Didwana

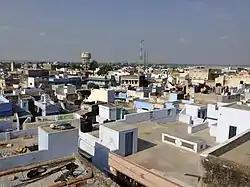
Didwana (2013)

Didwana is a city and the district headquarters of the Didwana-Kuchaman district in the Indian state of Rajasthan. It is known as "the lion gateway" of Marwar and "the archway" of Merta. It is mentioned in Puranic texts such as Abhanagri and Upakashi. It is situated on the northern side of Didwana Salt Lake and was administered as a subdistrict of Nagaur before becoming a separate district on 4 August 2023.